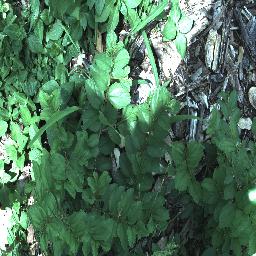
Label: chinee_apple